Theopetra Cave

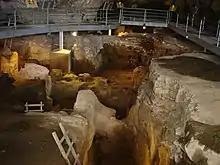
The interior of the cave

Theopetra Cave is a limestone cave located in Theopetra village of Meteora municipality, Thessaly, Greece. It is situated on the northeast side of a limestone rock formation that is south of Kalambaka. The site has become increasingly important as human presence is attributed to all periods of the Middle and Upper Paleolithic, the Mesolithic, Neolithic and beyond, bridging the Pleistocene with the Holocene.